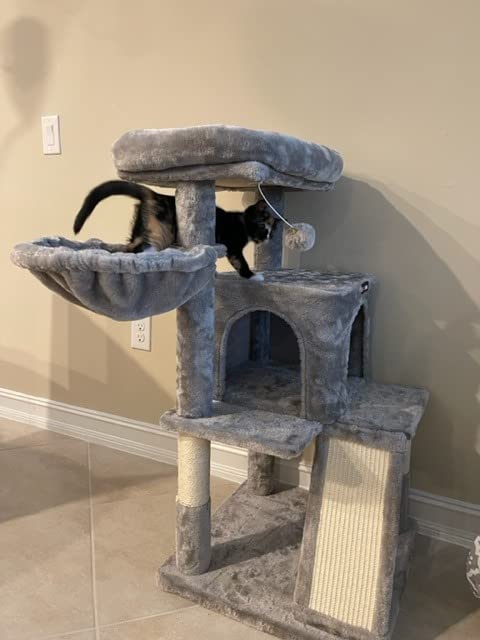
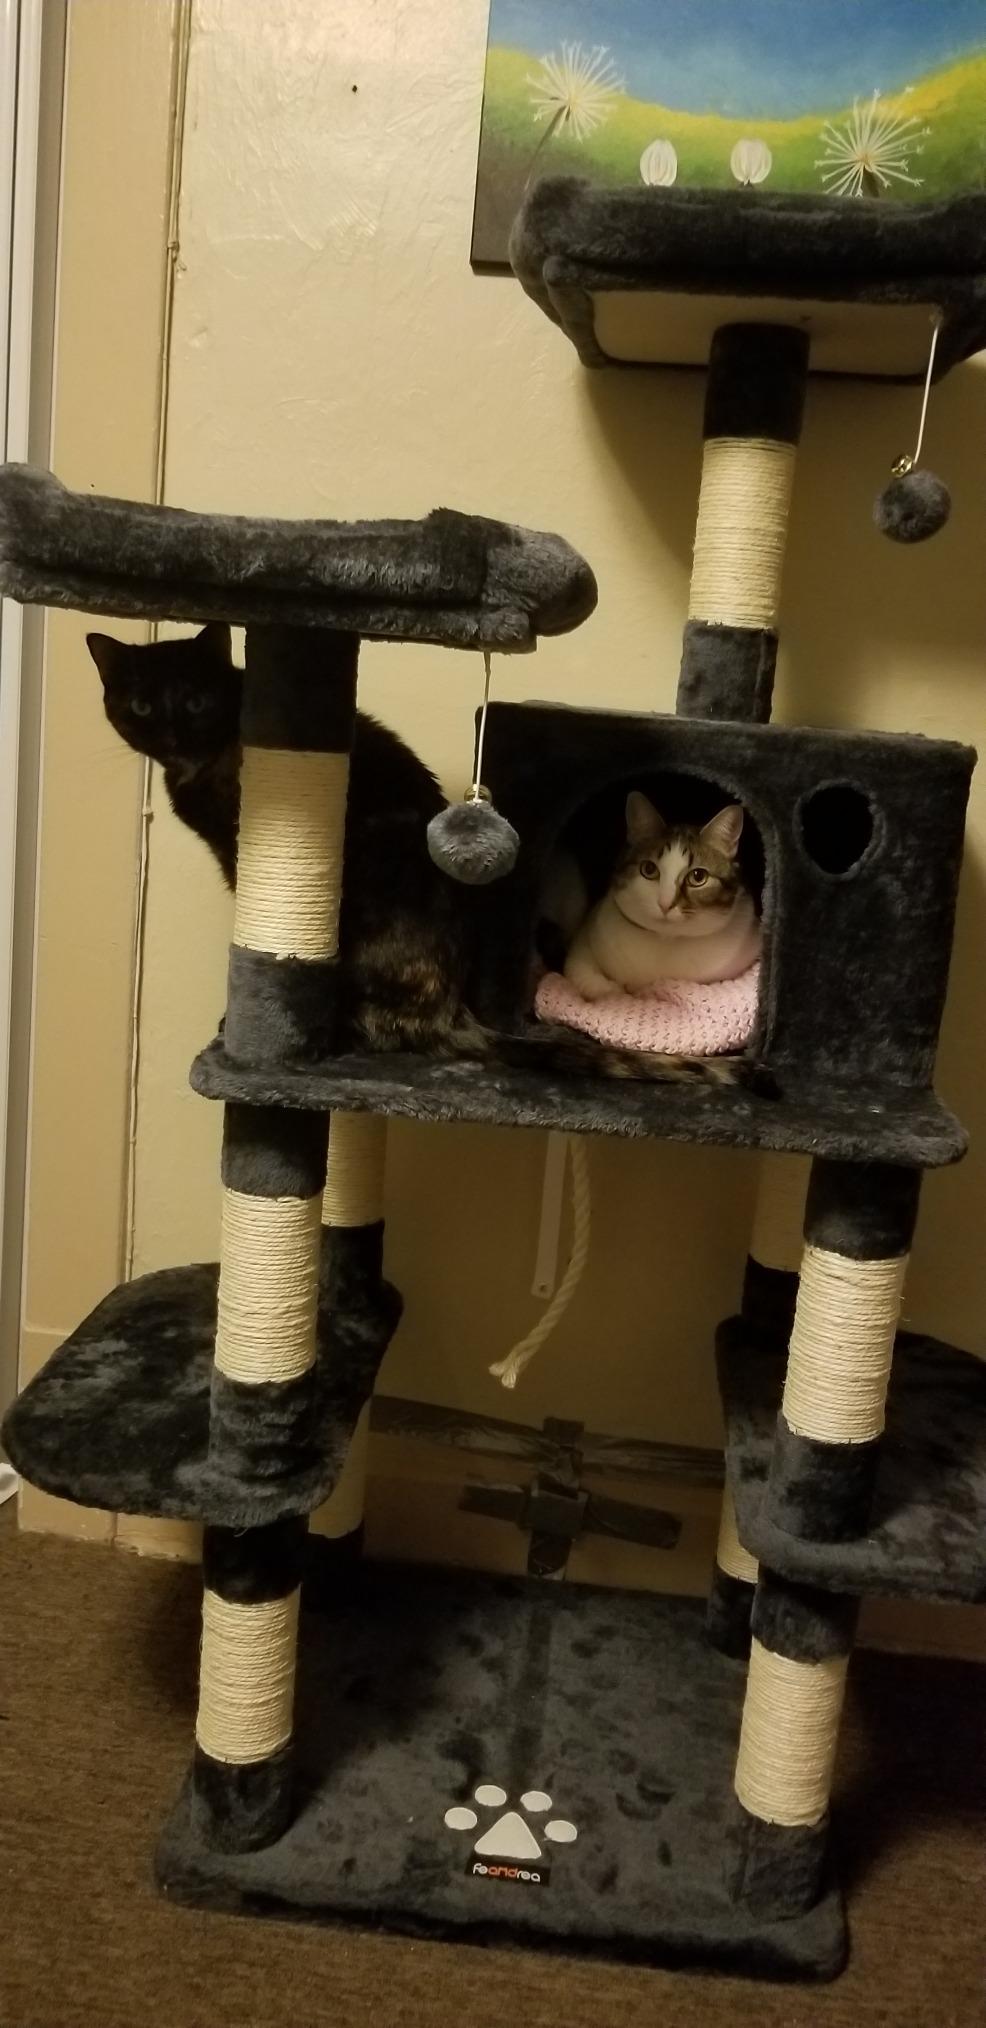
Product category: items_cat tree
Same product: no